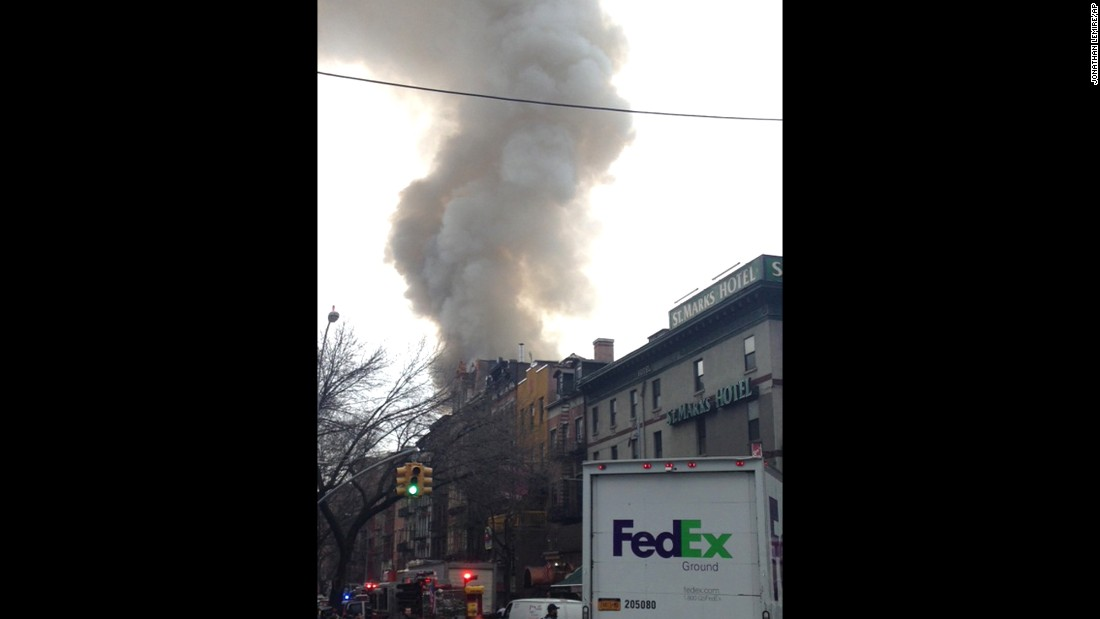
Fire: no
Smoke: yes